Serie A

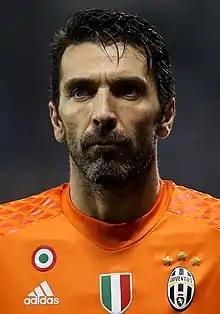
Gianluigi Buffon has made a record 657 appearances in Serie A

If after all 38 games, two teams are tied on points for either first place or for 17th (the last safety spot), the outcome is decided by a single-legged play-off match. This match consists of 90 minutes of regulation time followed by penalties if necessary (no extra time). The game is to be held at a neutral venue, with the designated "home" team determined by the performance-based criteria listed below. However, the relegation playoffs are now played over two legs, with performance based criteria determining who host the second leg. In cases where there are at least three teams tied for one of these positions, a mini table is created using the same tiebreakers to determine which two teams will play in the decider. For ties concerning all other league positions, the following tiebreakers are applied: